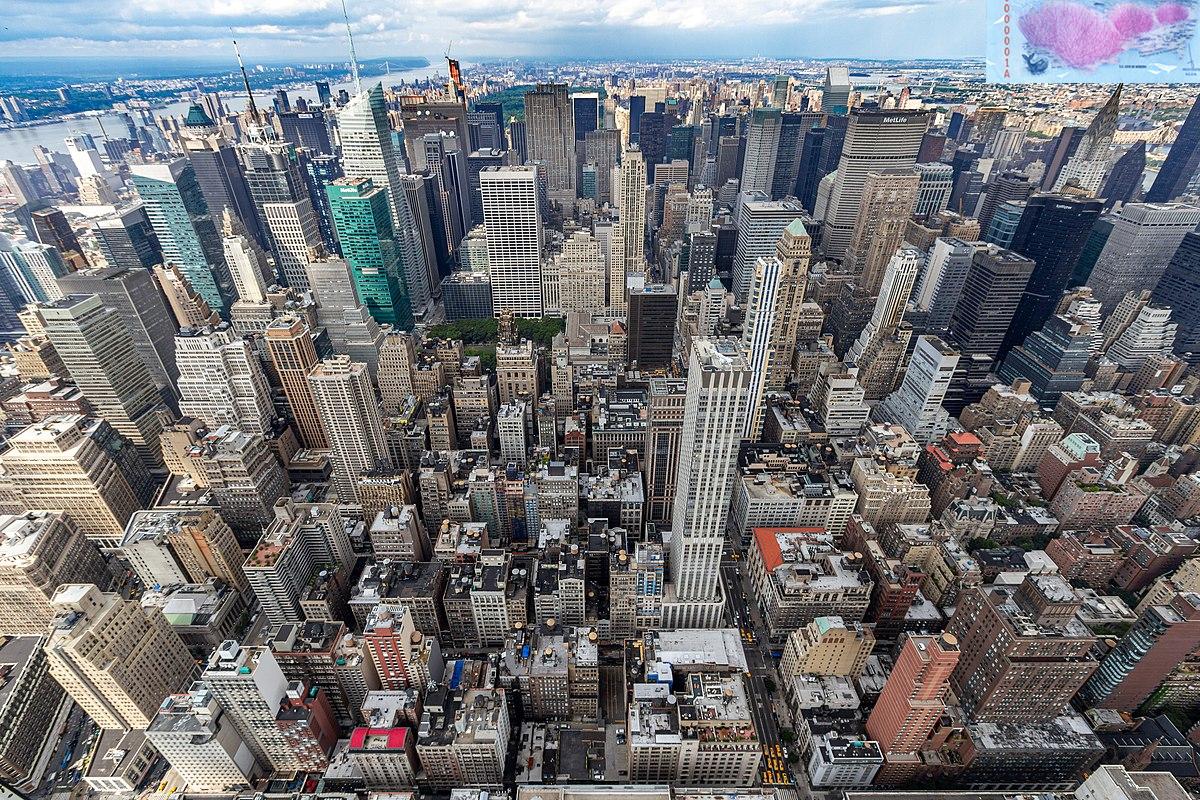
Denominación: 200